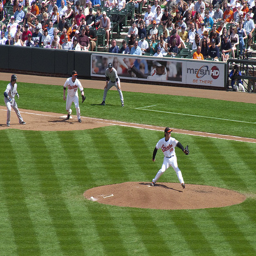
A baseball player trying to catch a ball
Wide shot of a baseball game that shows pitcher, runner and first baseman.
Some baseball players are about to play some ball.
During a baseball game a pitcher is throwing a ball while other players wait behind.
A baseball pitcher prepares to throw the ball.